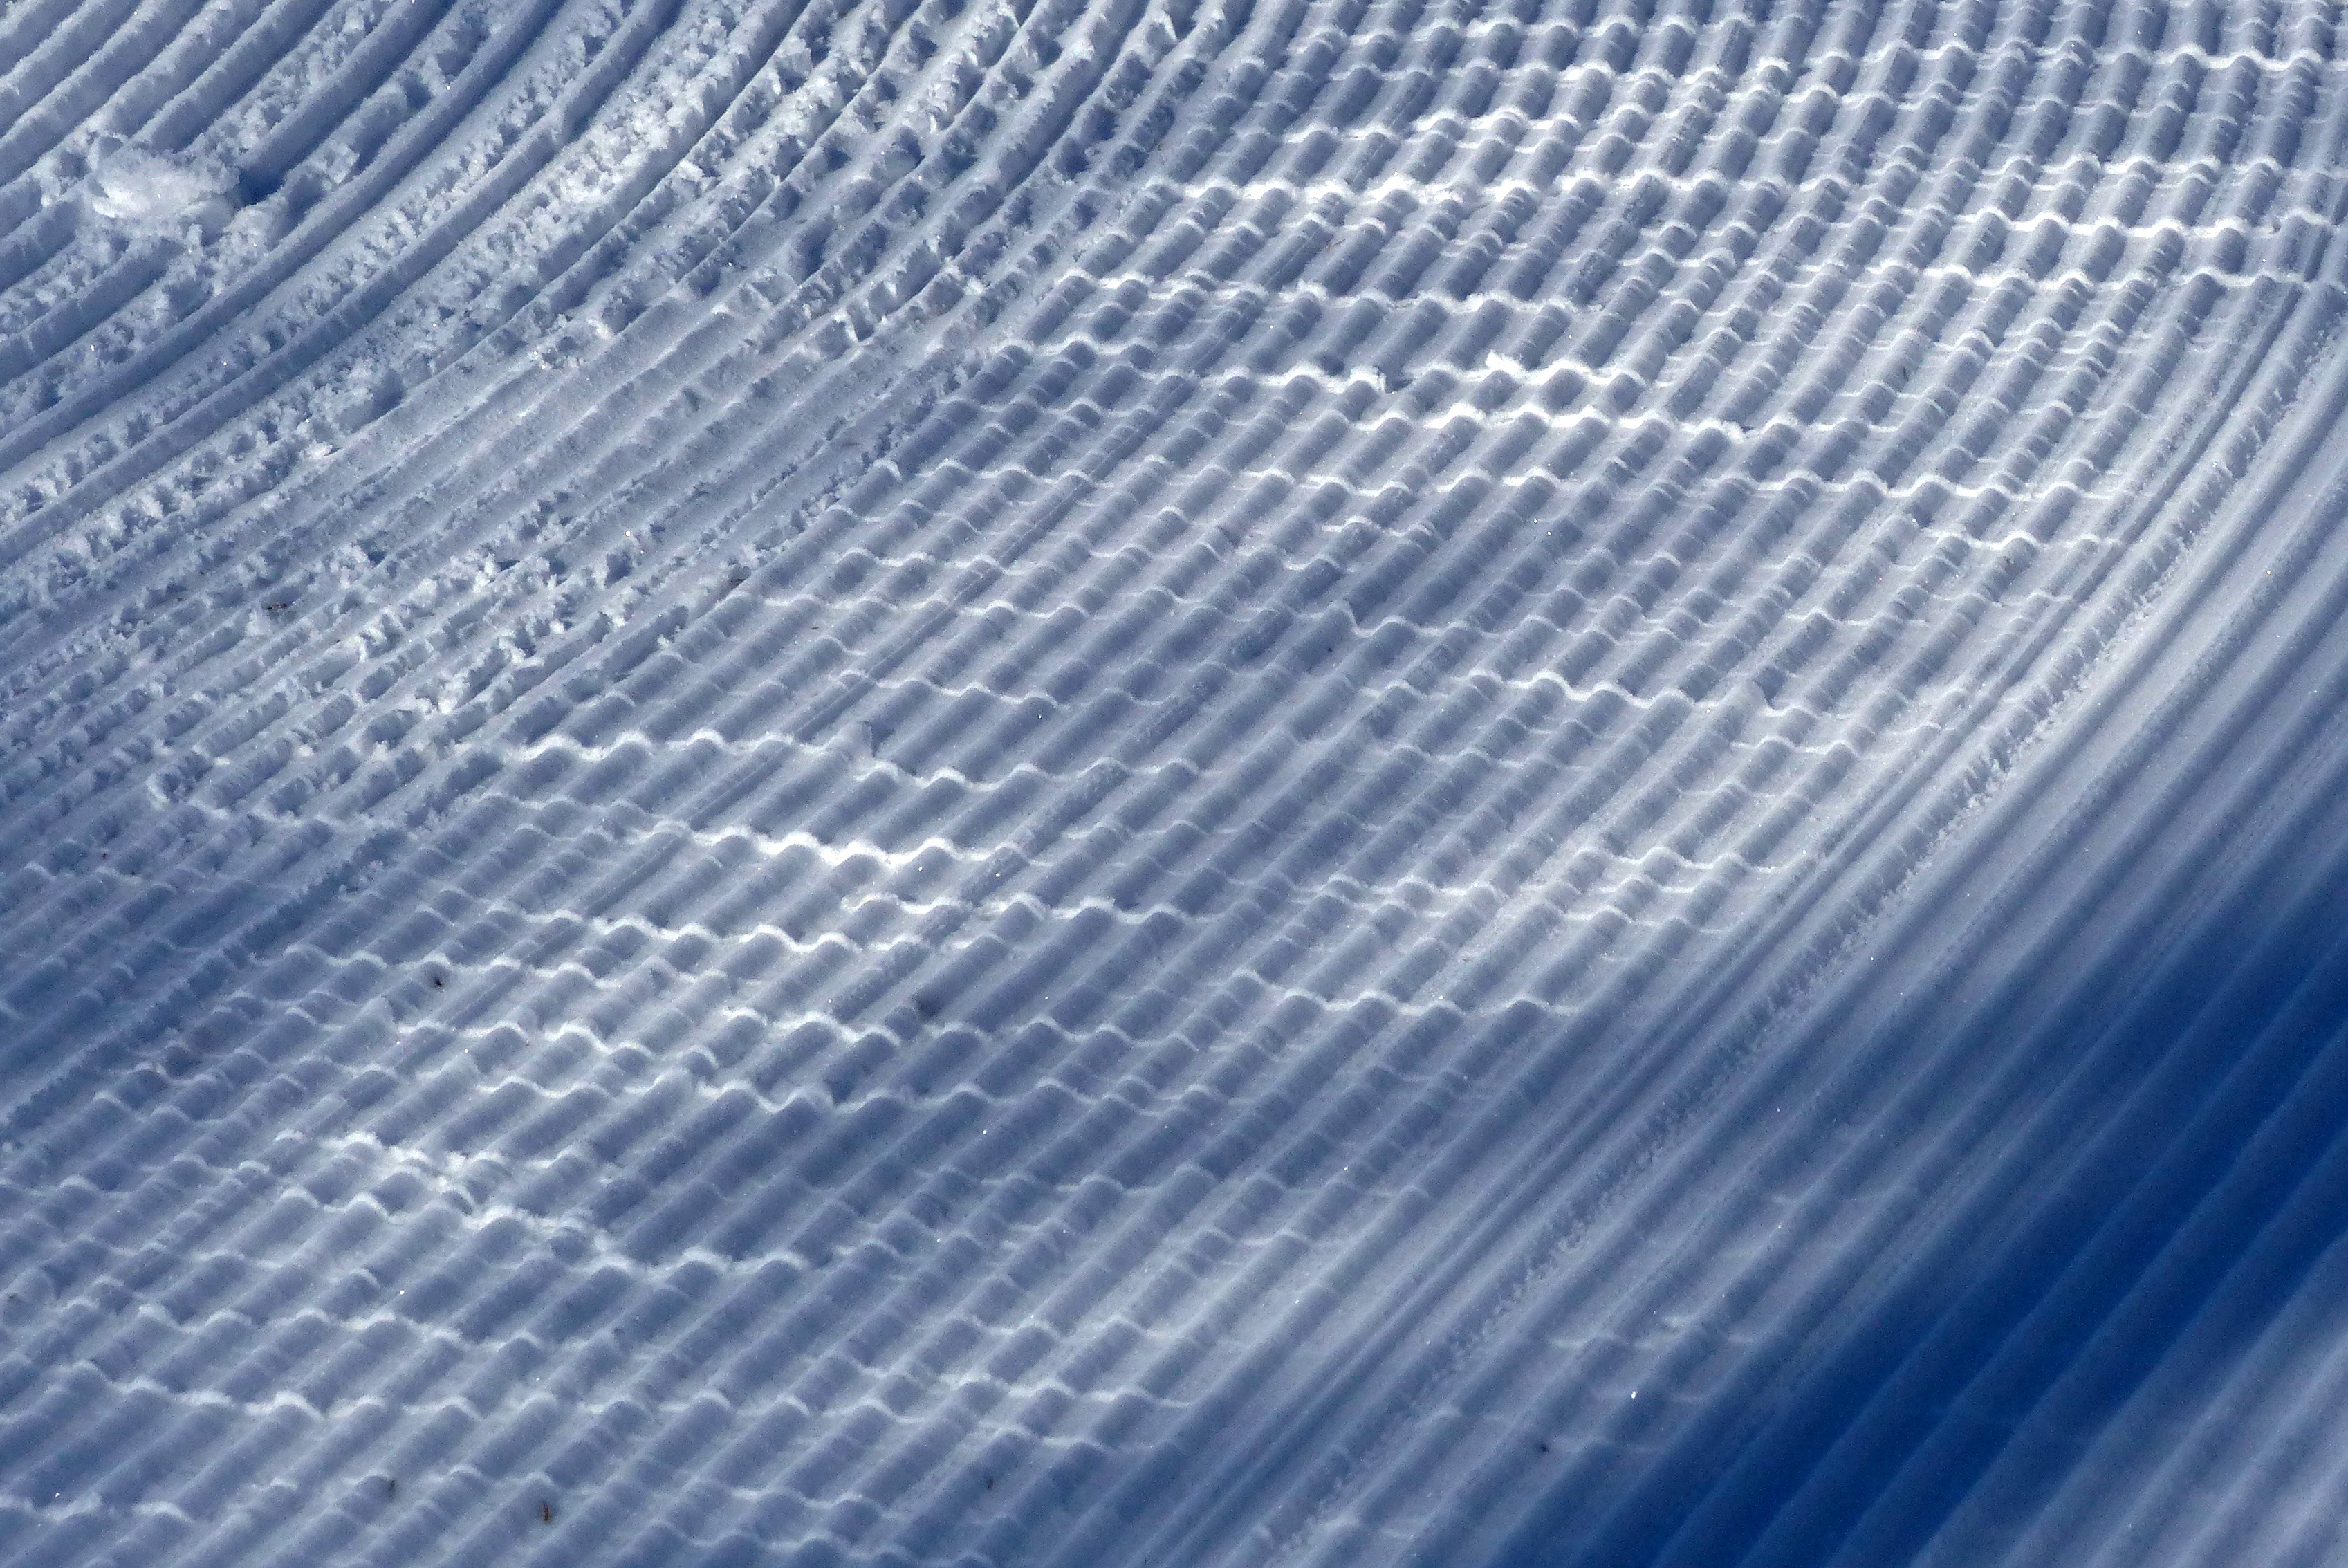
water, snow, cold, winter, wing, light, technology, trail, sunlight, wave, skyscraper, pattern, line, reflection, shadow, blue, material, circle, net, shape, grooves, cross country skiing, snow groove, groomed snow train